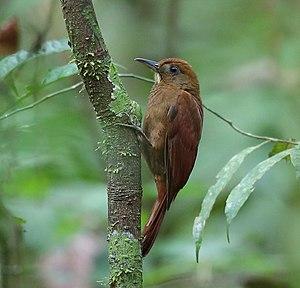
Le Grimpar à menton blanc est une espèce d'oiseaux de la famille des Furnariidae.